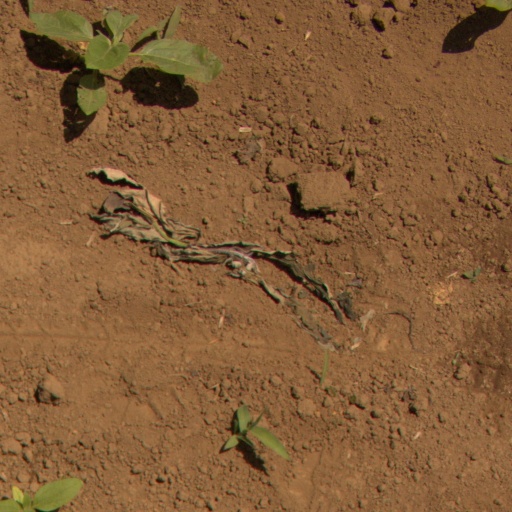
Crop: Jerusalem artichoke